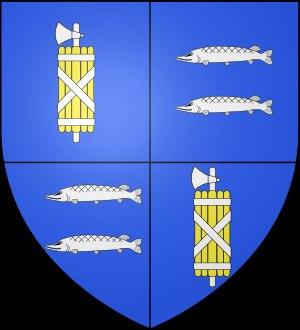
Cette page référence les armoiries des comtes et ducs de Nevers.
Philippe Julien Mancini est un noble français d'origine italienne, neveu du cardinal Mazarin.
Louis-Jules Mancini-Mazarini 3ᵉ et dernier duc de Nevers, dit de Nivernais est un ambassadeur, ministre d'État, épistolier, poète, académicien et auteur dramatique français.